Robert Woods (wide receiver, born 1992)

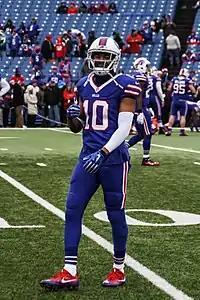
Woods in 2016

Woods entered training camp as a starting wide receiver in 2016. Rex Ryan retained Woods and Sammy Watkins as the starting wide receiver tandem to begin the regular season in 2016.